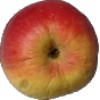
Label: red_yellow_apple